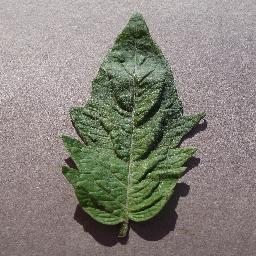
Label: Tomato___Spider_mites Two-spotted_spider_mite